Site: brandenburg
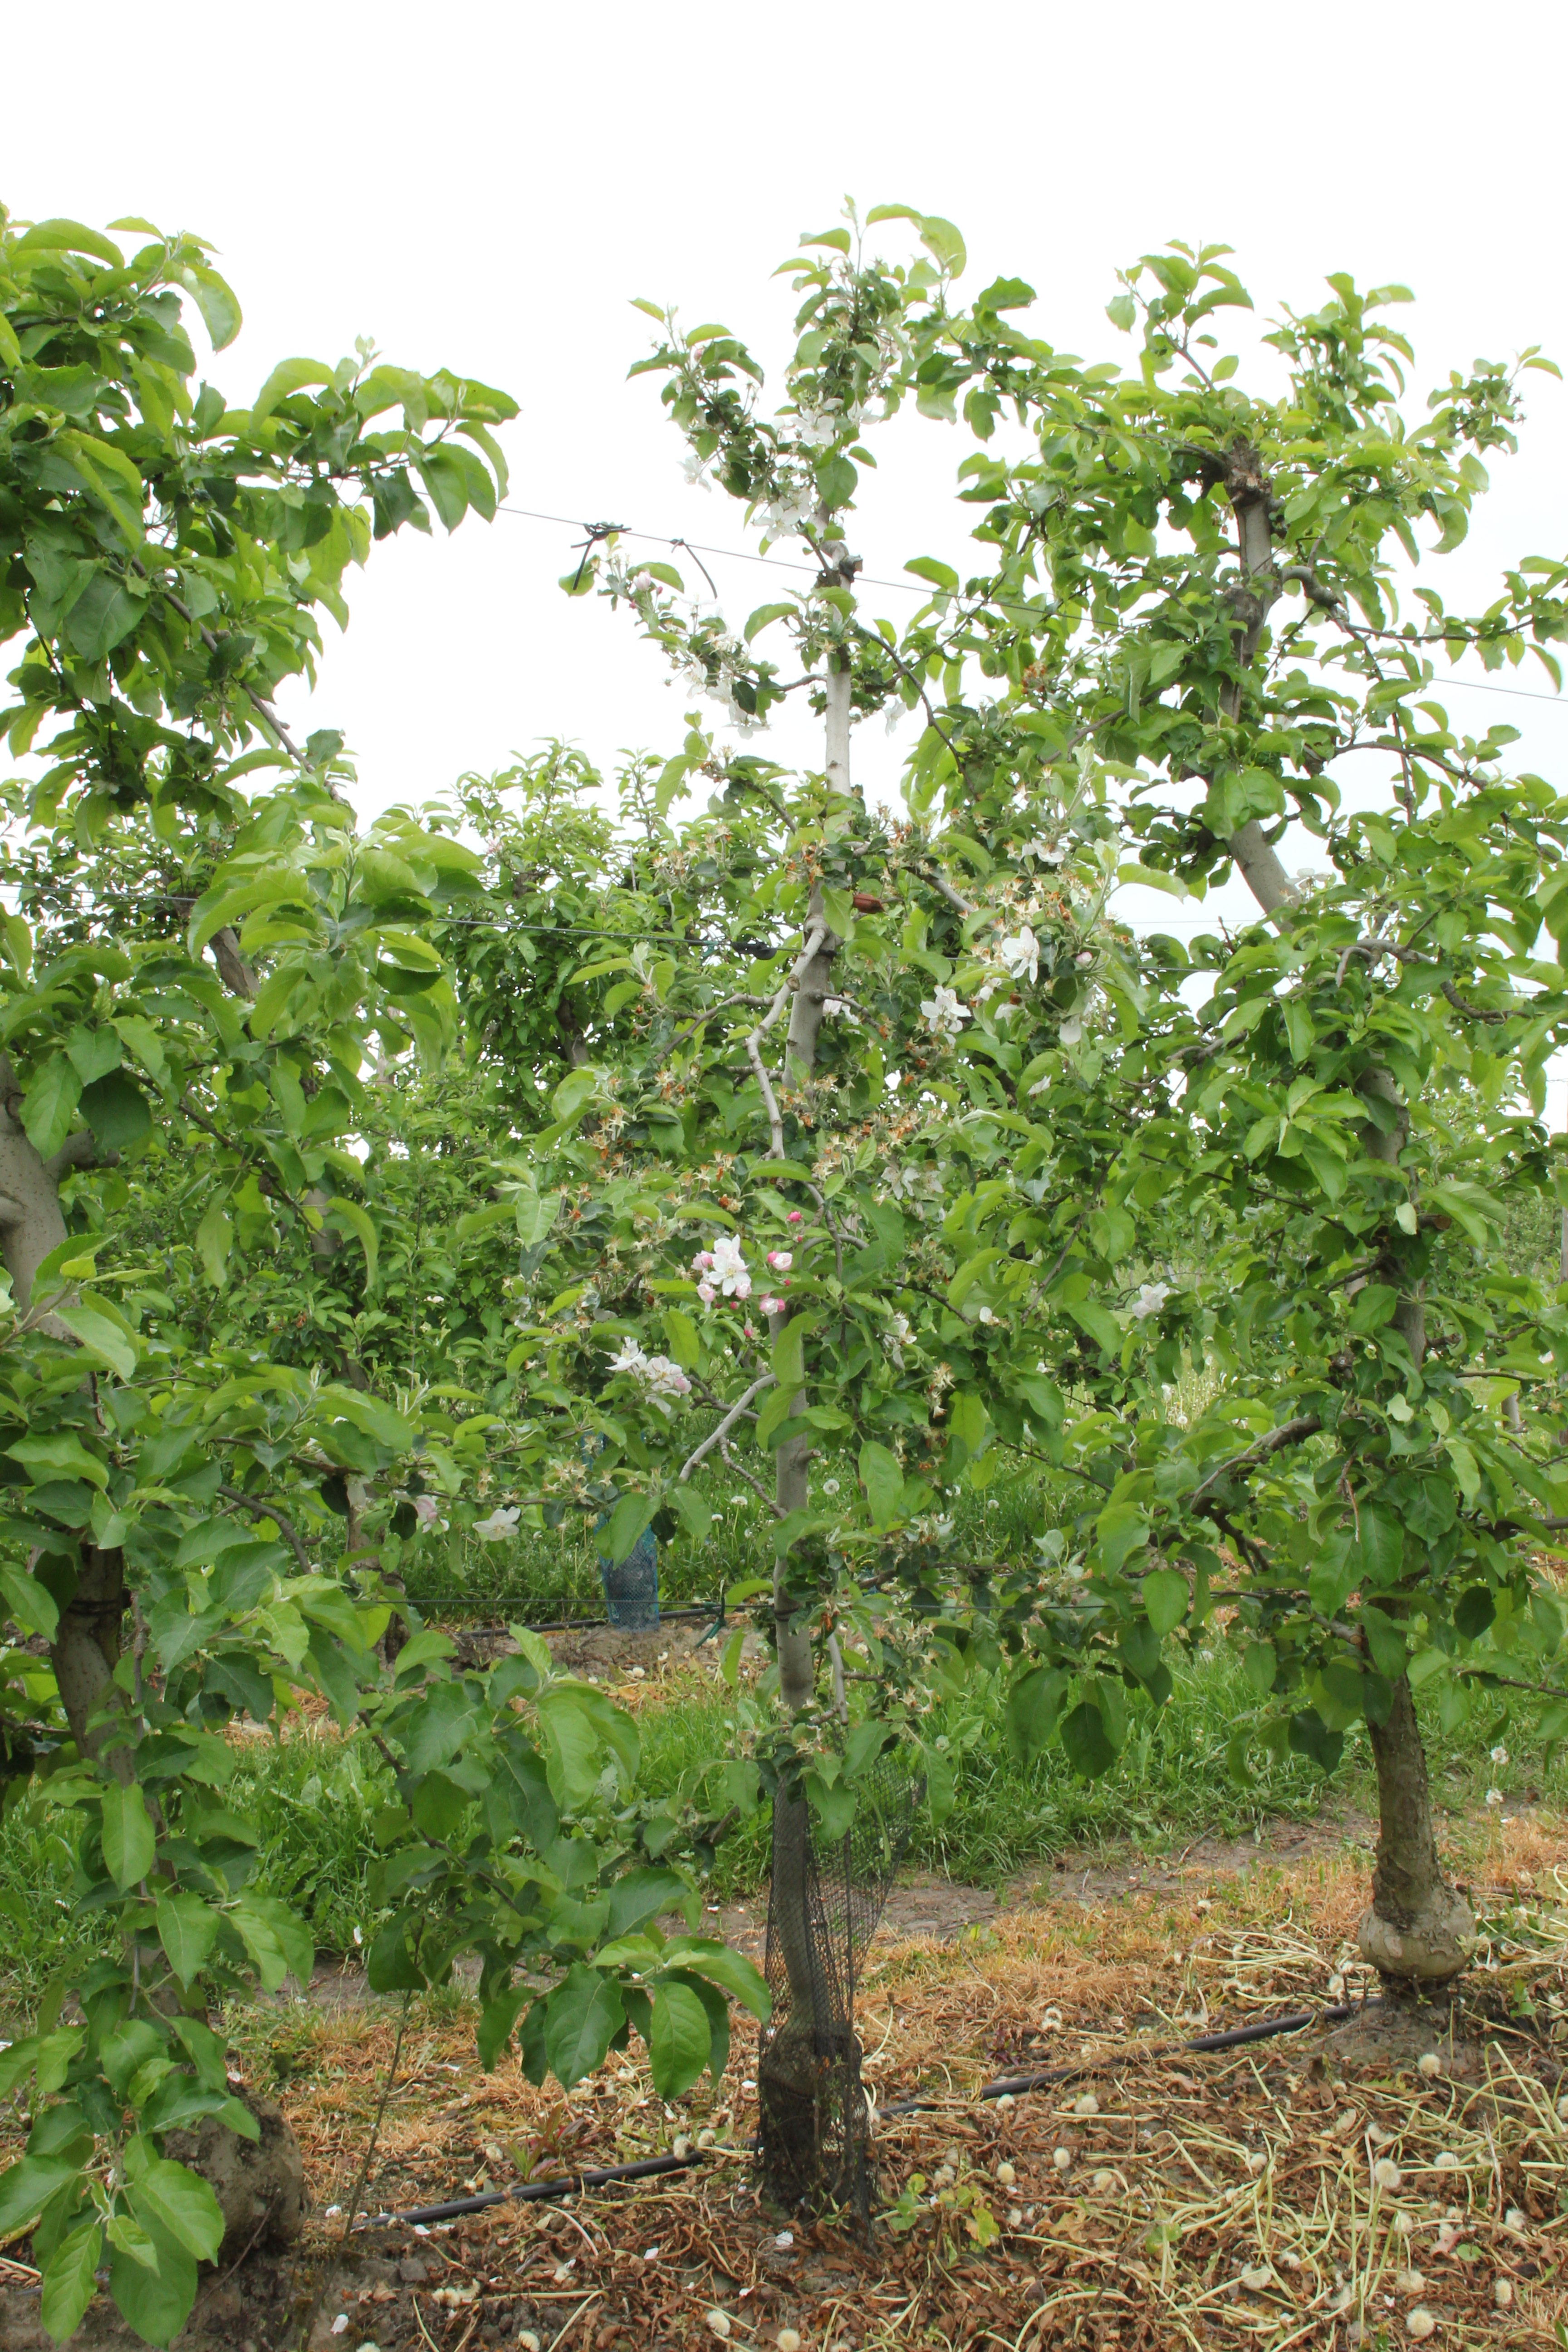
Growth stage (BBCH 67): Flowering